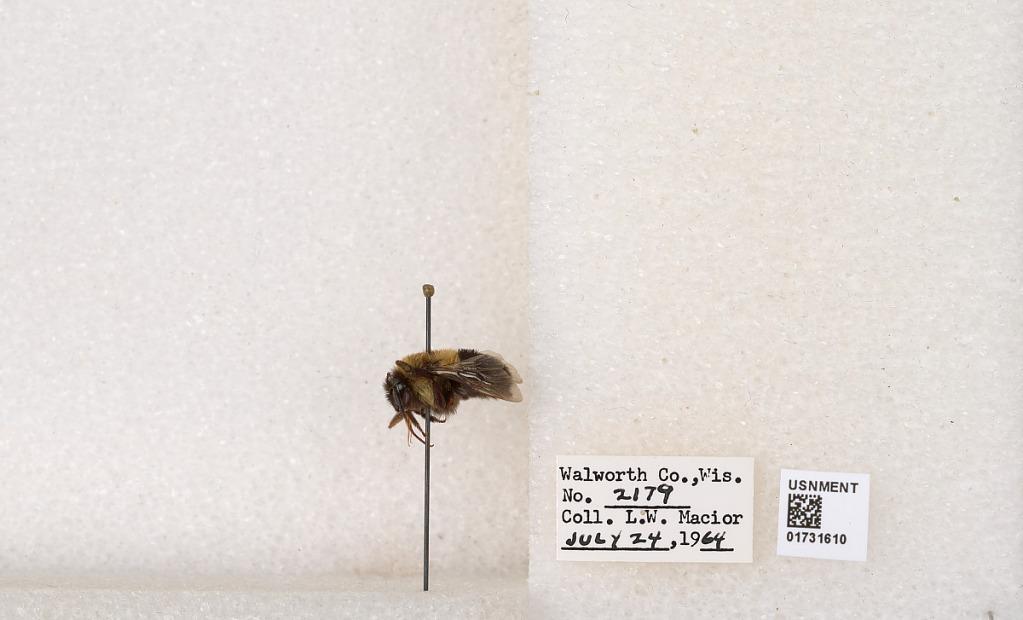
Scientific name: Bombus impatiens Cresson
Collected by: L. Macior
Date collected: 1964-7-24
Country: United States
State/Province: Wisconsin
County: Walworth
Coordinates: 42.6685, -88.5419